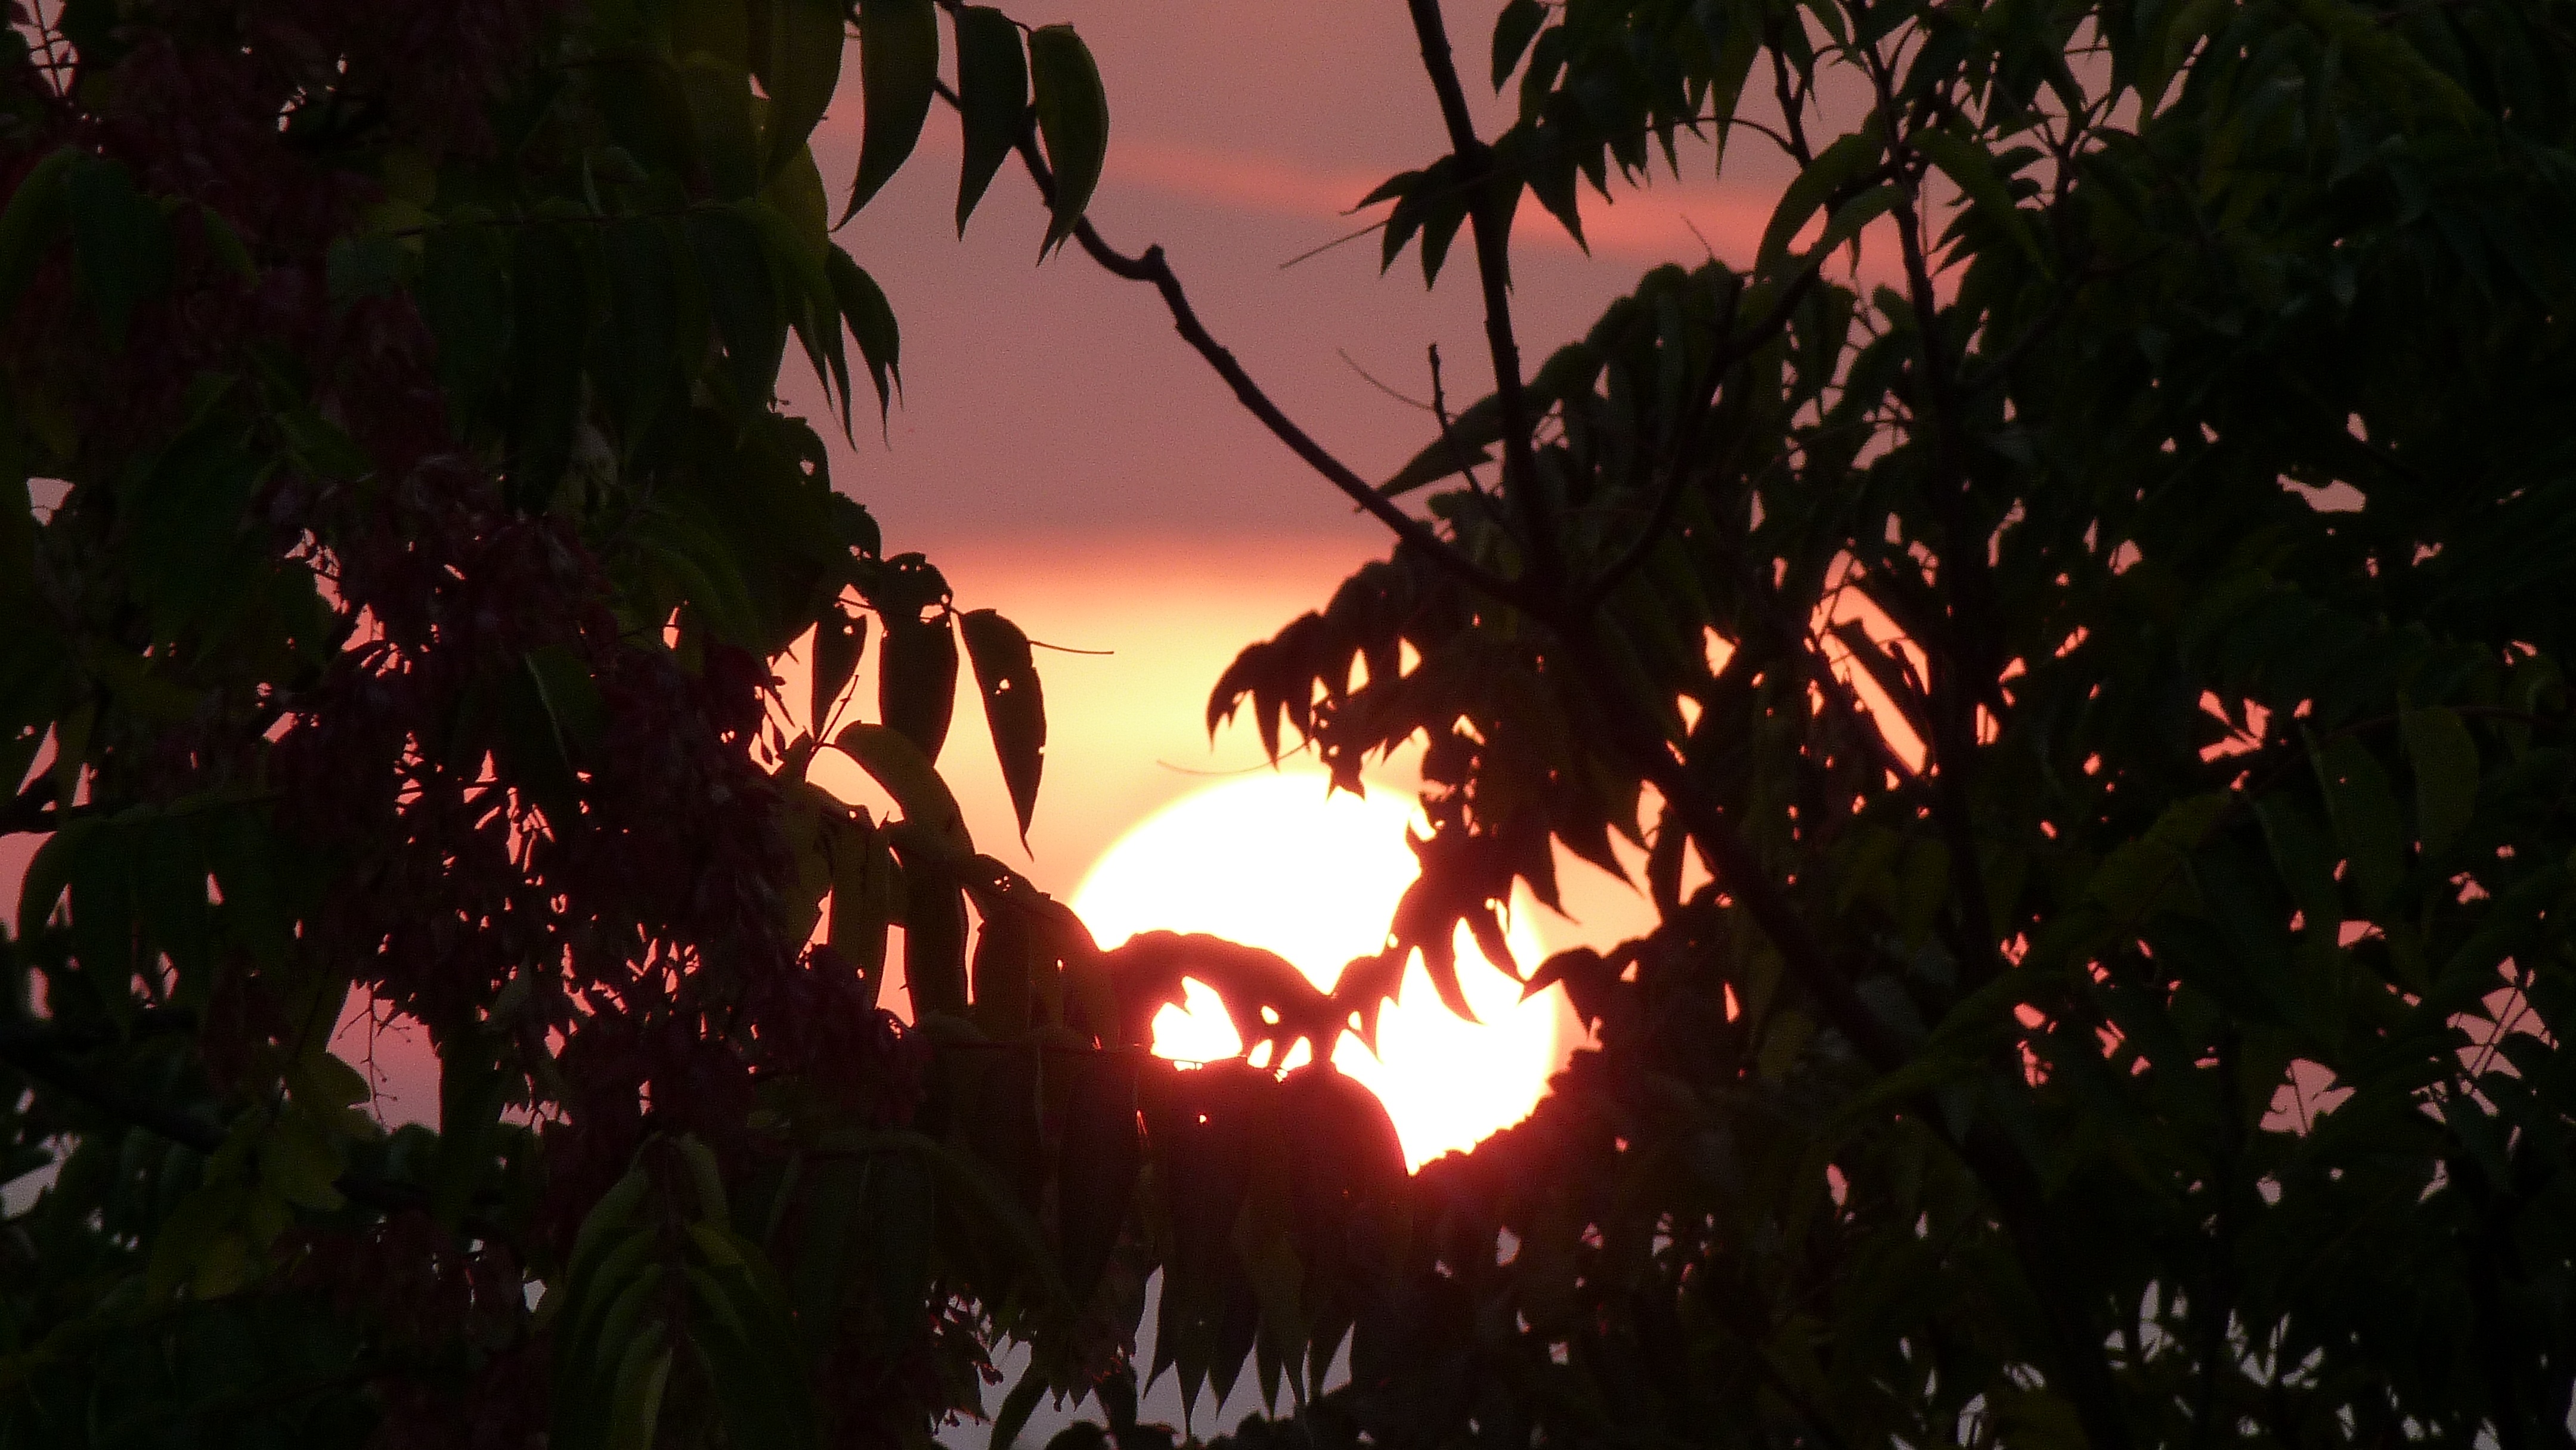
tree, branch, silhouette, light, sunset, sunlight, leaf, flower, evening, romantic, mood, abendstimmung, evening sky, back light